Savarakathi

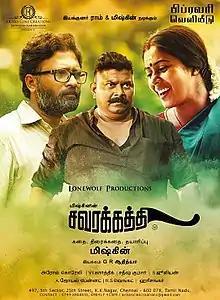

Savarakathi is a 2018 Tamil action comedy film directed by G. R. Adithya, written and produced by his brother Mysskin. The film stars Ram, Poorna and Mysskin with Ashvatt and Swathishta. Featuring music composed by Arrol Corelli, the film began production during November 2015, and was released across India on 9 February 2018.